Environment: real
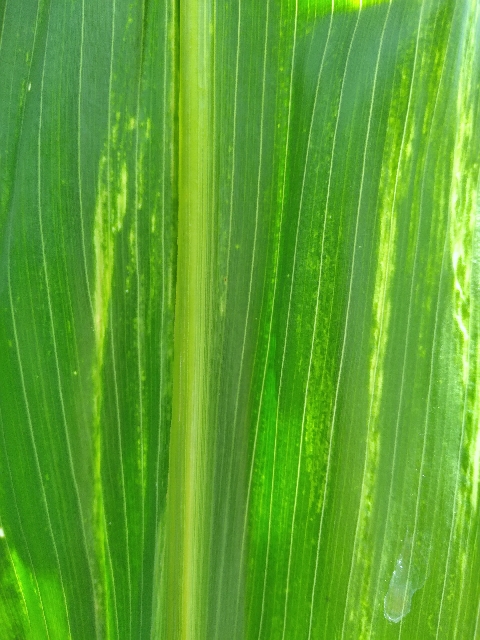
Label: lethal_necrosis